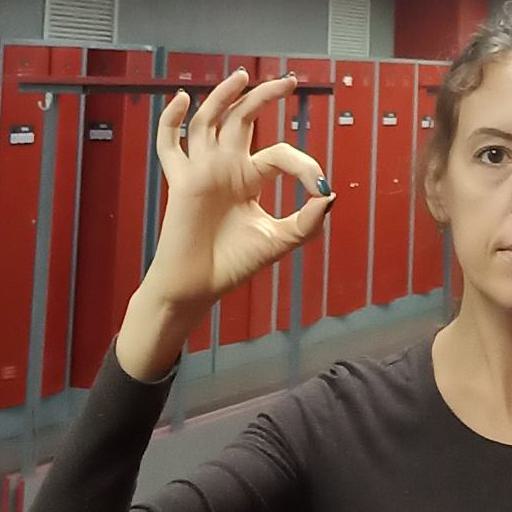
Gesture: ok